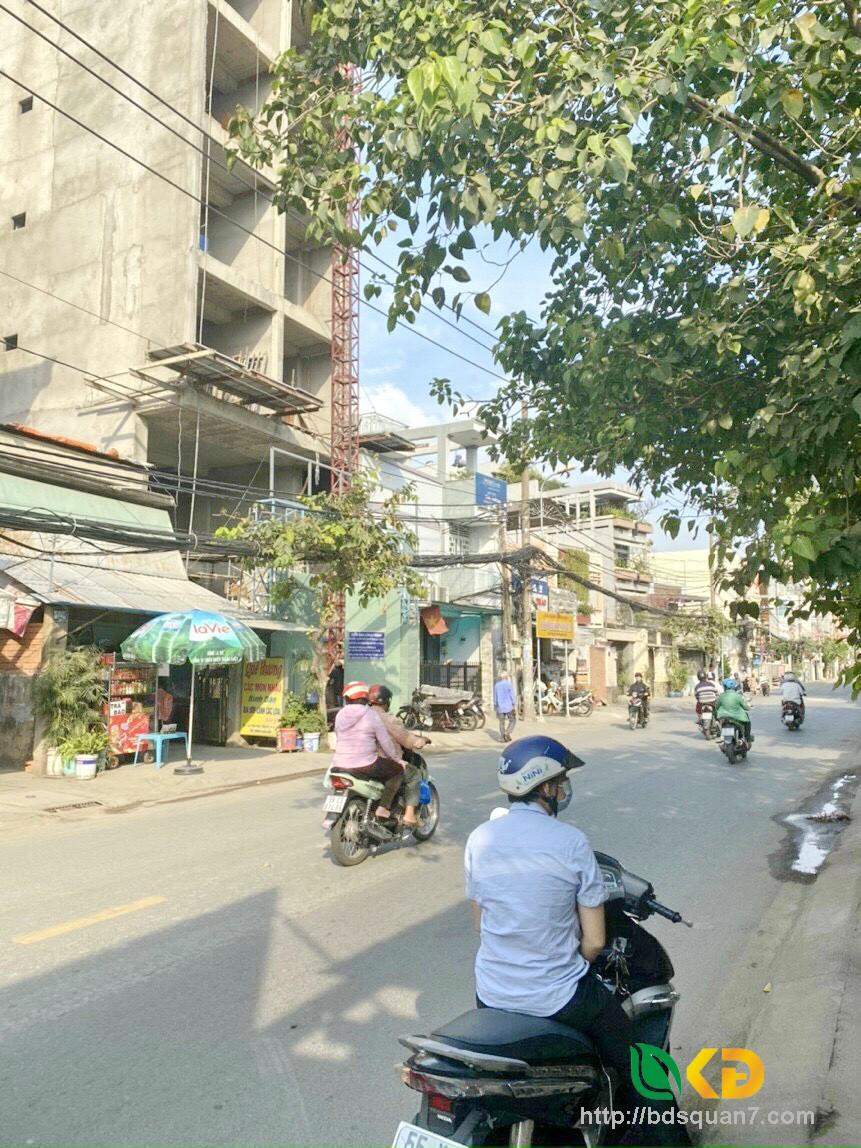
có một vài phương tiện giao thông đang di chuyển ở trên đường